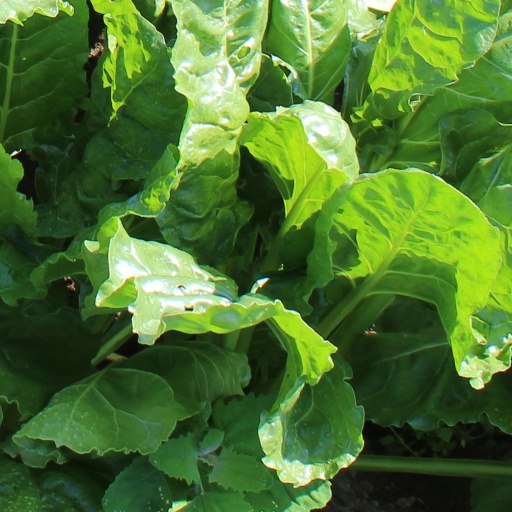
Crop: sugar beet